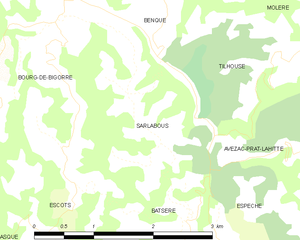
Carte des communes françaises
Sarlabous est une commune française située dans le département des Hautes-Pyrénées, en région Occitanie.